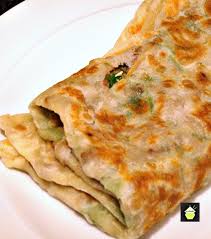
Yemek: gozleme